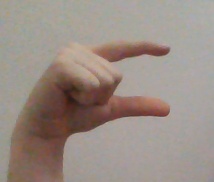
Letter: dal